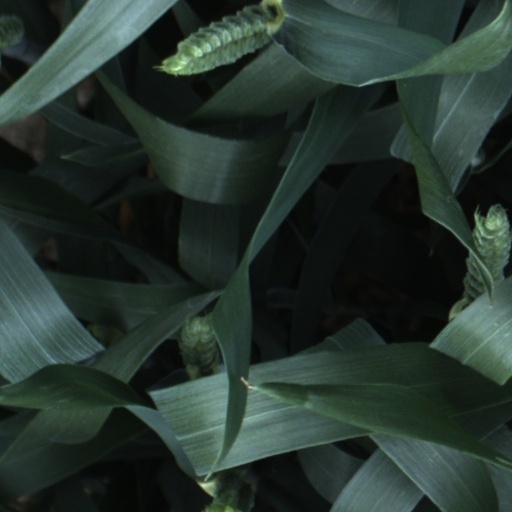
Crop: wheat